John Wark, Lord Wark

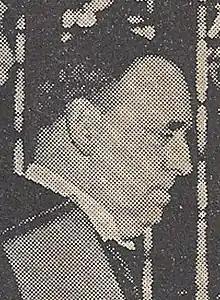
John Wark, Lord Wark

He was born in 1877. He is thought to be the son of John Wark, a Glasgow lawyer living in Pollokshields.